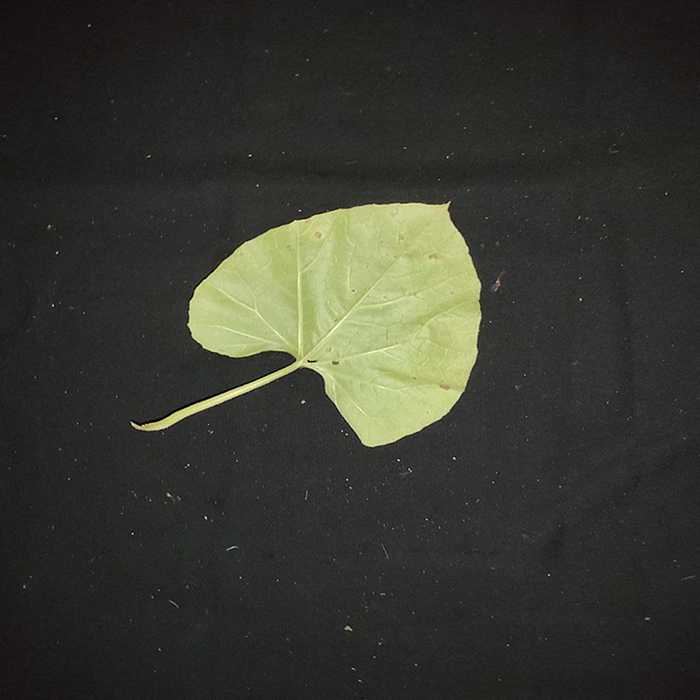
Plant: Bottle gourd
Label: Anthracnose